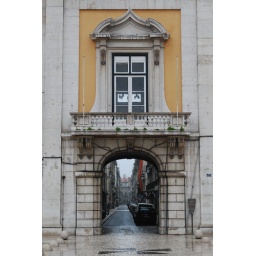
Cool street that runs through a building in downtown Lisbon.